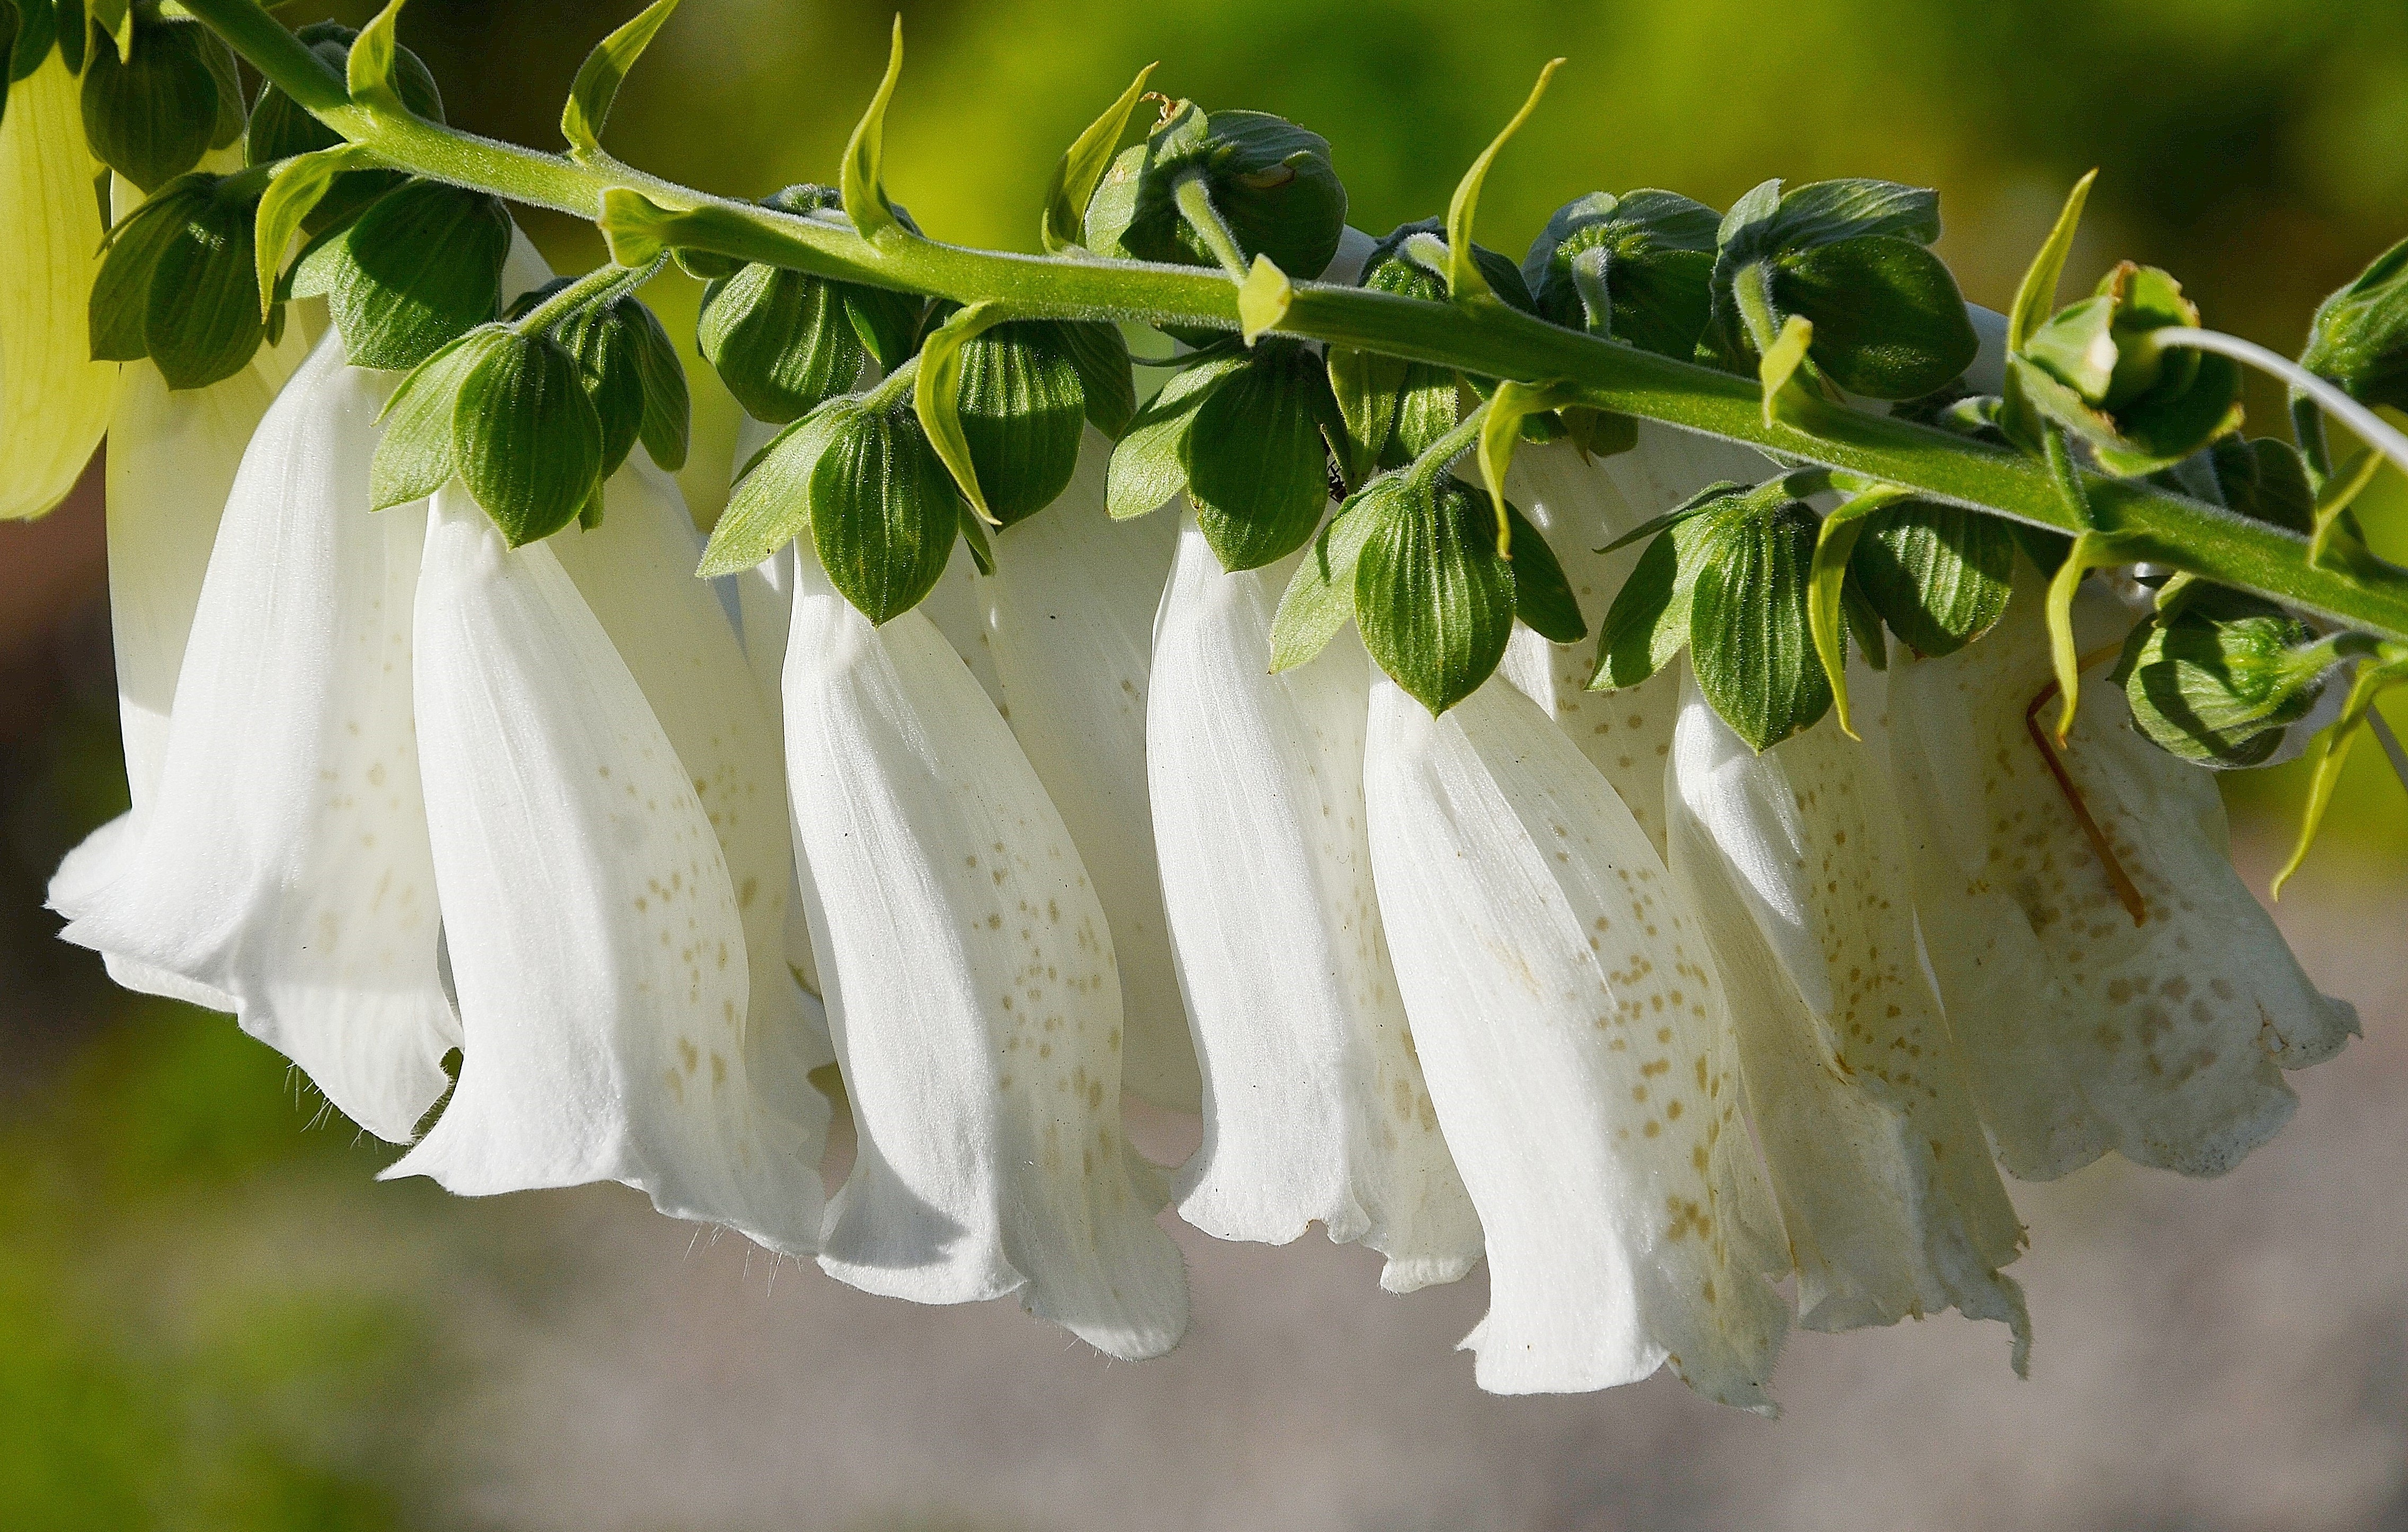
nature, branch, blossom, plant, white, leaf, flower, bloom, summer, floral, spring, green, produce, botany, garden, flora, flowering plant, plant stem, land plant